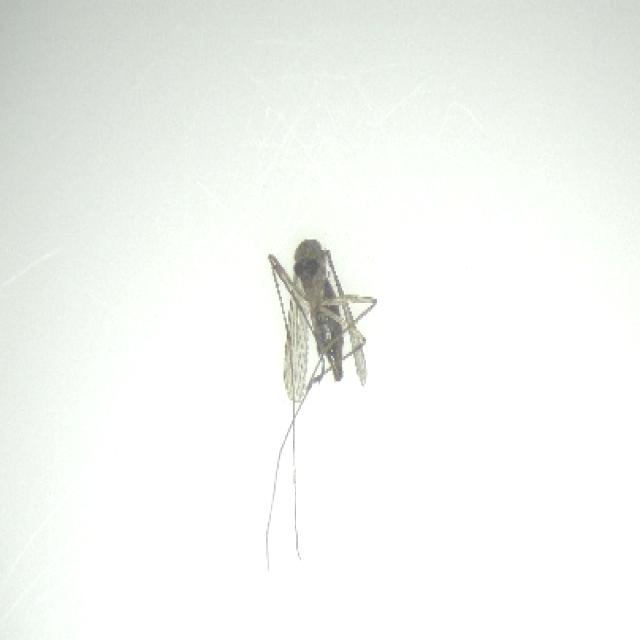
Species: culex_tritaeniorhynchus